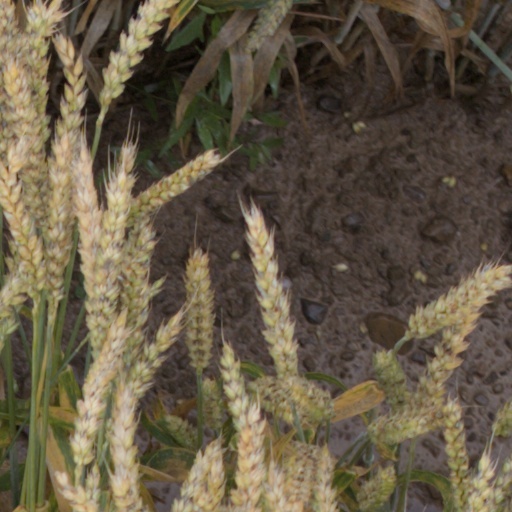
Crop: wheat